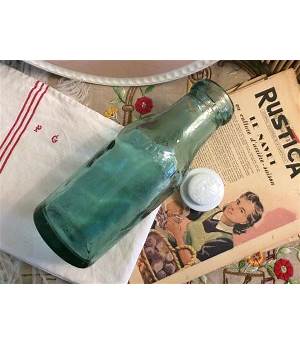
Waste category: glass